Teutonic Order

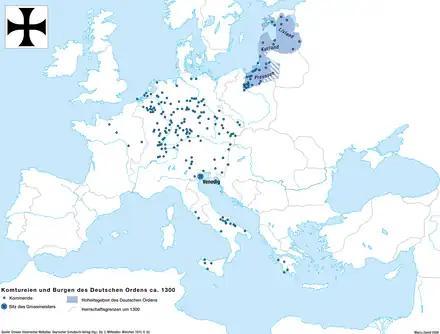
Extent of the Teutonic Order in 1300

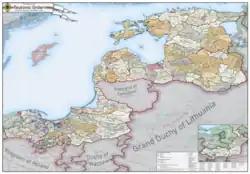
Teutonic and Livonian Orders in 1422

The fraternity which preceded the formation of the Order was formed in the year 1191 in Acre by German merchants from Bremen and Lübeck. After the capture of Acre they took over a hospital in the city in order to take care of the sick and began to describe themselves as the Hospital of St. Mary of the German House in Jerusalem. Pope Clement III approved it and the Order started to play an important role in Outremer (the general name for the Crusader states), controlling the port tolls of Acre. In 1211, during the second, much weaker Crusader kingdom in the Holy Land, but still long before its final demise in 1291, the Order was invited to the Burzenland (southeastern Transylvania) to help defend the southeastern borders of the Kingdom of Hungary against the Cumans. The Order invited German planters to help build up settlements to provide support. As the Order pushed back the invaders, the settlements expanded. King Andrew II of Hungary became concerned he was losing influence. So, in 1225, after Pope Honorius III's papal bull claiming his authority over the Order's territory in Transylvania and its tax exemption toward the king, Andrew expelled the Order.